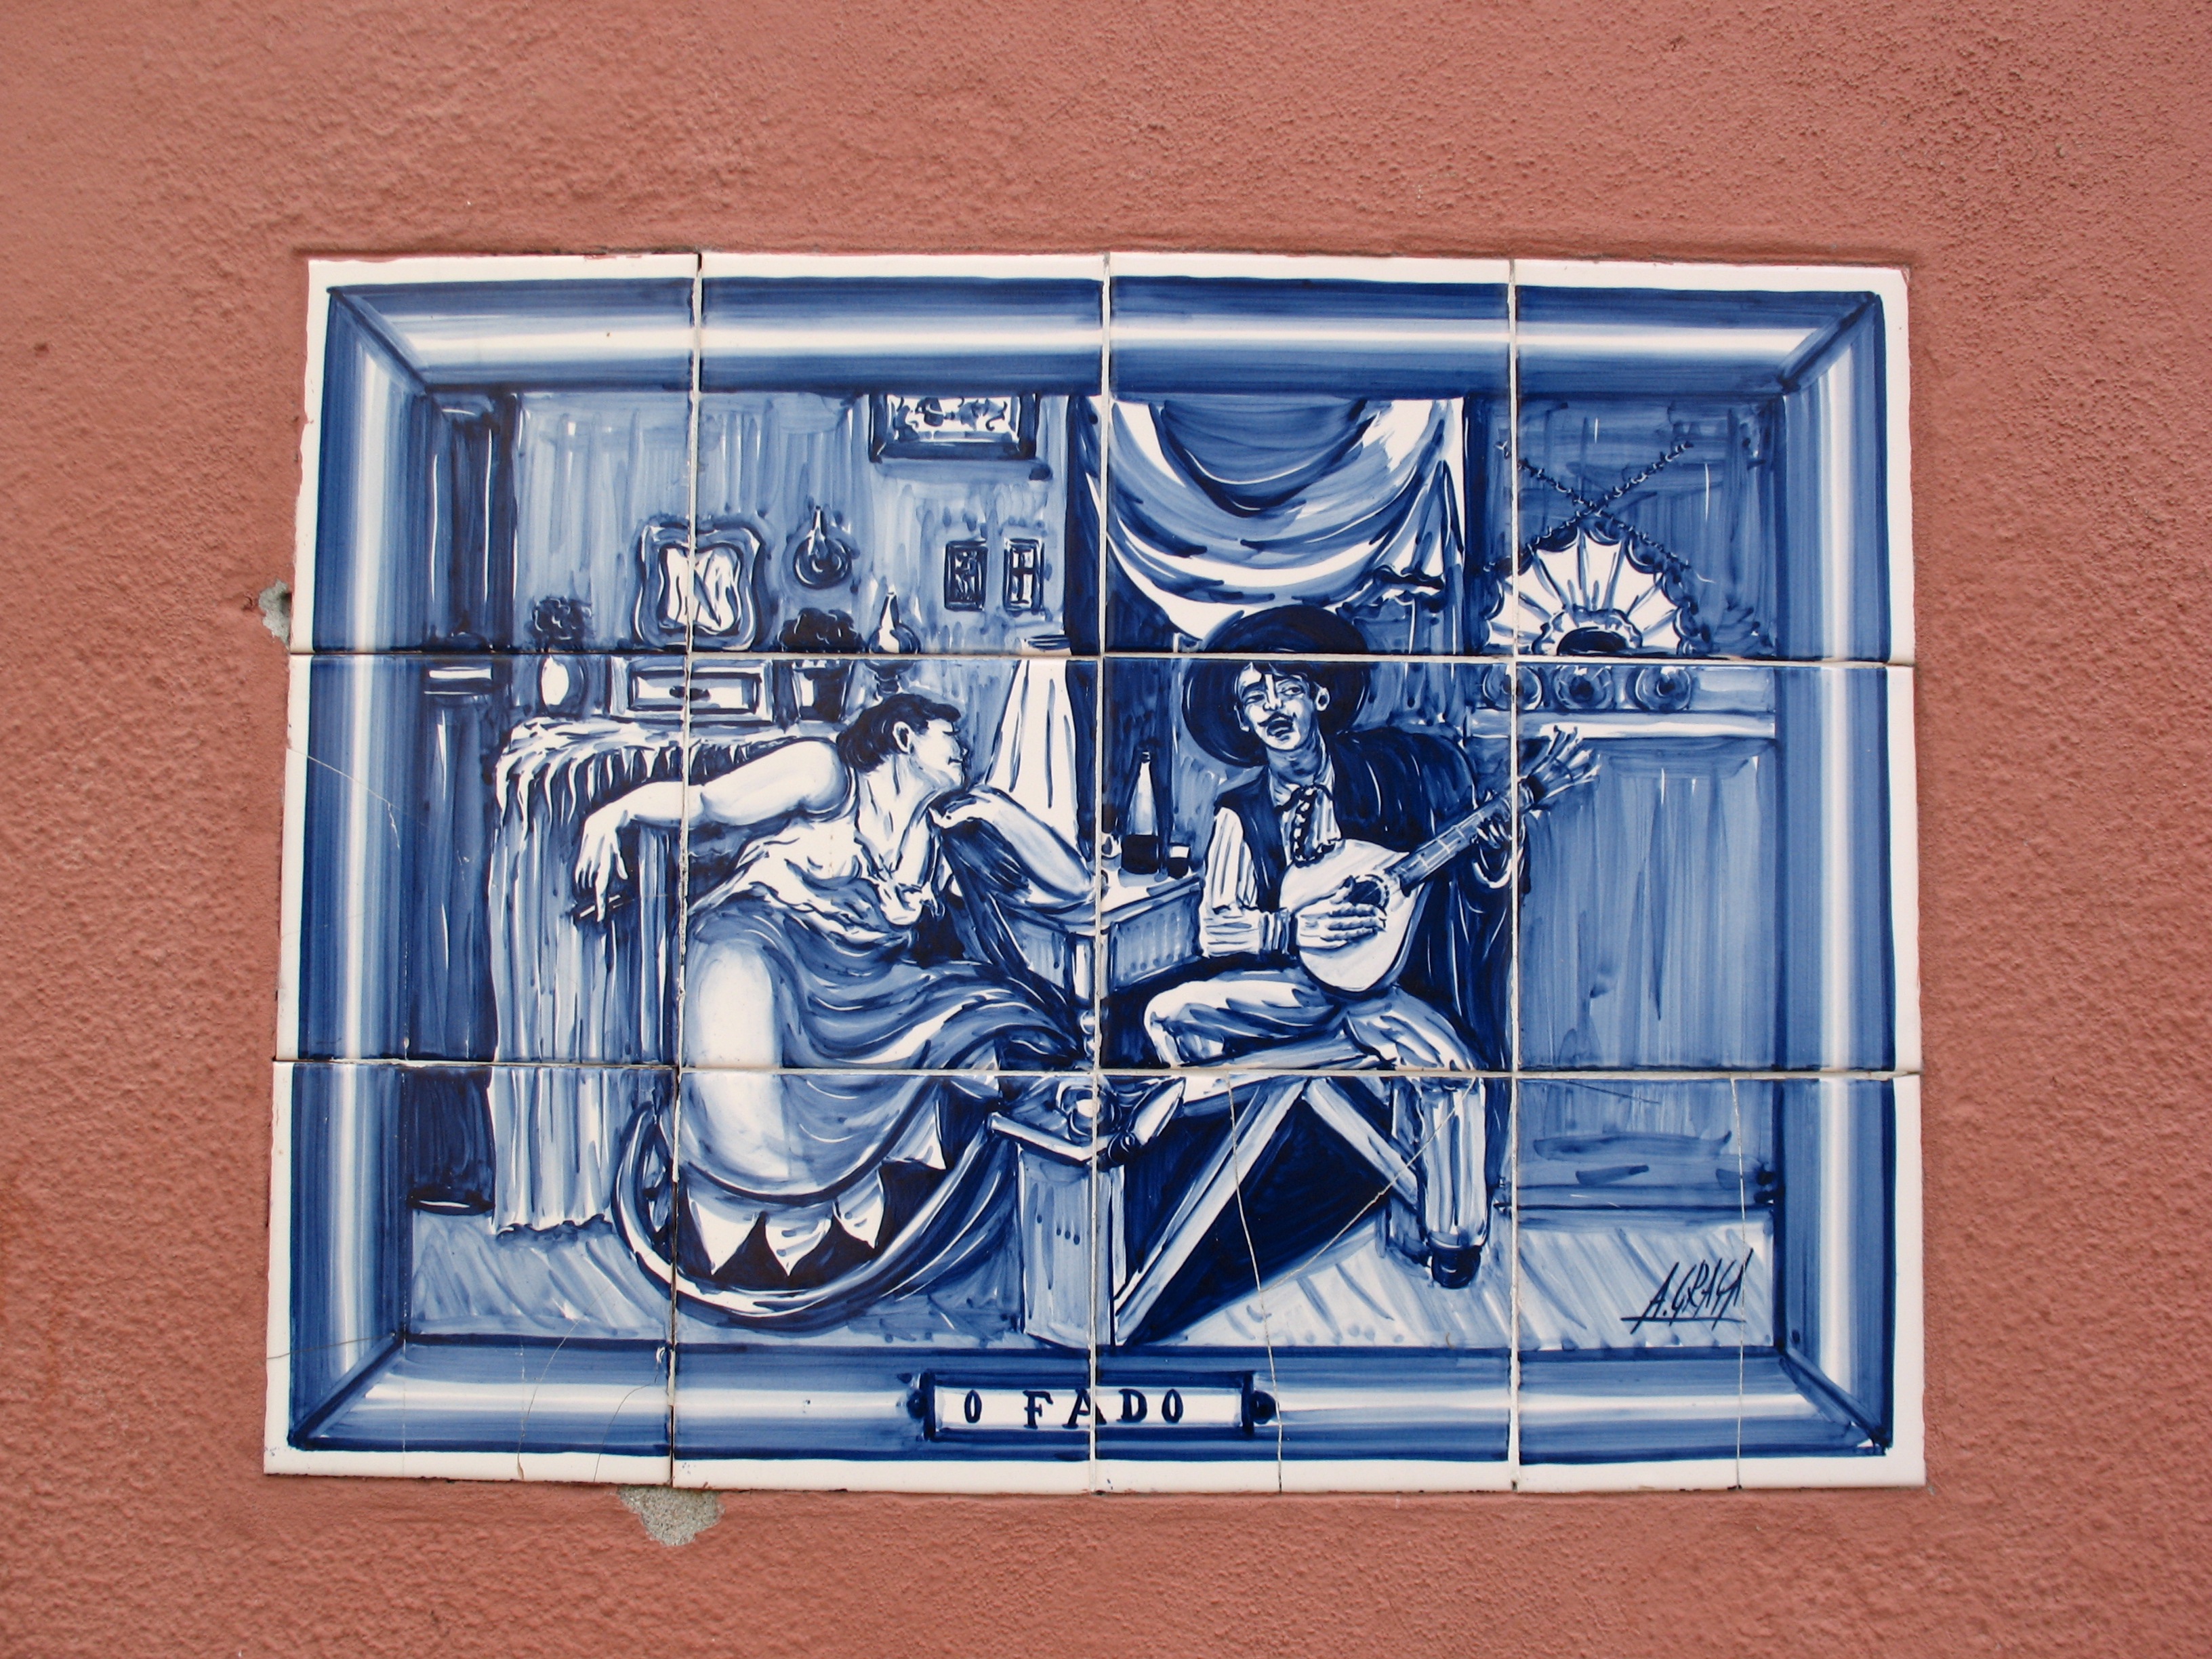
window, number, dance, tile, blue, painting, font, art, illustration, portugal, poster, picture frame, ceramics, modern art, fado